Clemens Denhardt

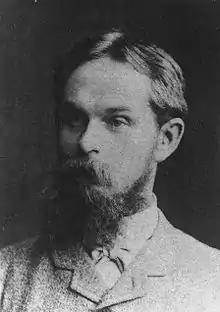
Clemens Denhardt.

Clemens Andreas Denhardt (1852–1928) and his brother Gustav Denhardt (1856–1917), born in Zeitz, Province of Saxony, were distinguished German explorers of Africa at the time of the Scramble for Africa. In association with the physician G. A. Fischer they undertook in 1878 a tour through the Tana River region, East Africa, which they endeavored to secure to German commerce. Six years later they entered upon a second expedition, extending from the island Lamu to Vitu (March, 1885), where the Sultan of the Swahili requested the establishment of a friendly treaty with Germany based upon proposals made by him 18 years previously. Part of the territory acquired by Clemens Denhardt was afterward transferred by him to the German colonial society known as the "Deutsche Witugesellschaft". In 1890 all rights to this territory were ceded by Germany to England in exchange for Helgoland, the German government compensating the brothers with an indemnity of 150,000 Goldmark. An important work by Clemens Denhardt was published in 1883 in the "Mitteilungen des Vereins für Erdkunde" at Leipzig under the title, "Anleitung zu geographischen Arbeiten bei Forschungsreisen".